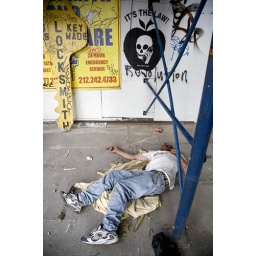
man sleeping beneath on awning on 14th street on the lower east side.